Militia Act of 1903

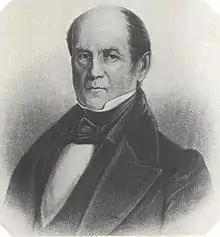
Governor Martin Chittenden unsuccessfully attempted to recall Vermont Militia from New York during the War of 1812.

During the 19th century, the militia in each U.S. state and territory operated under the Militia Acts of 1792, which was extended by the Militia Act of 1795. The 1792 and 1795 acts left the question of state versus federal control of the militia unresolved. In consequence, the federal government could not consistently rely on the militias for national defense. For example, during the War of 1812, members of the New York militia refused to take part in operations against the British in Canada, arguing that their only responsibility was to defend their home state. On another occasion, the Governor of Vermont unsuccessfully attempted to recall his state's militia from the defense of Plattsburgh, claiming that it was illegal for them to operate outside of Vermont.